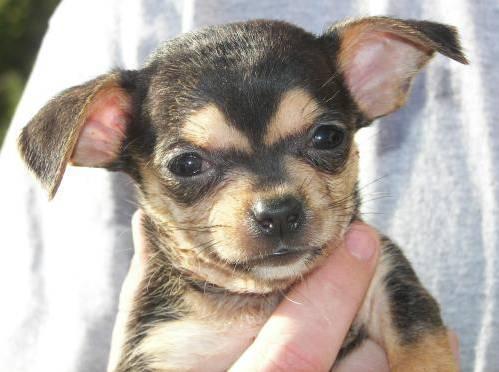
dog